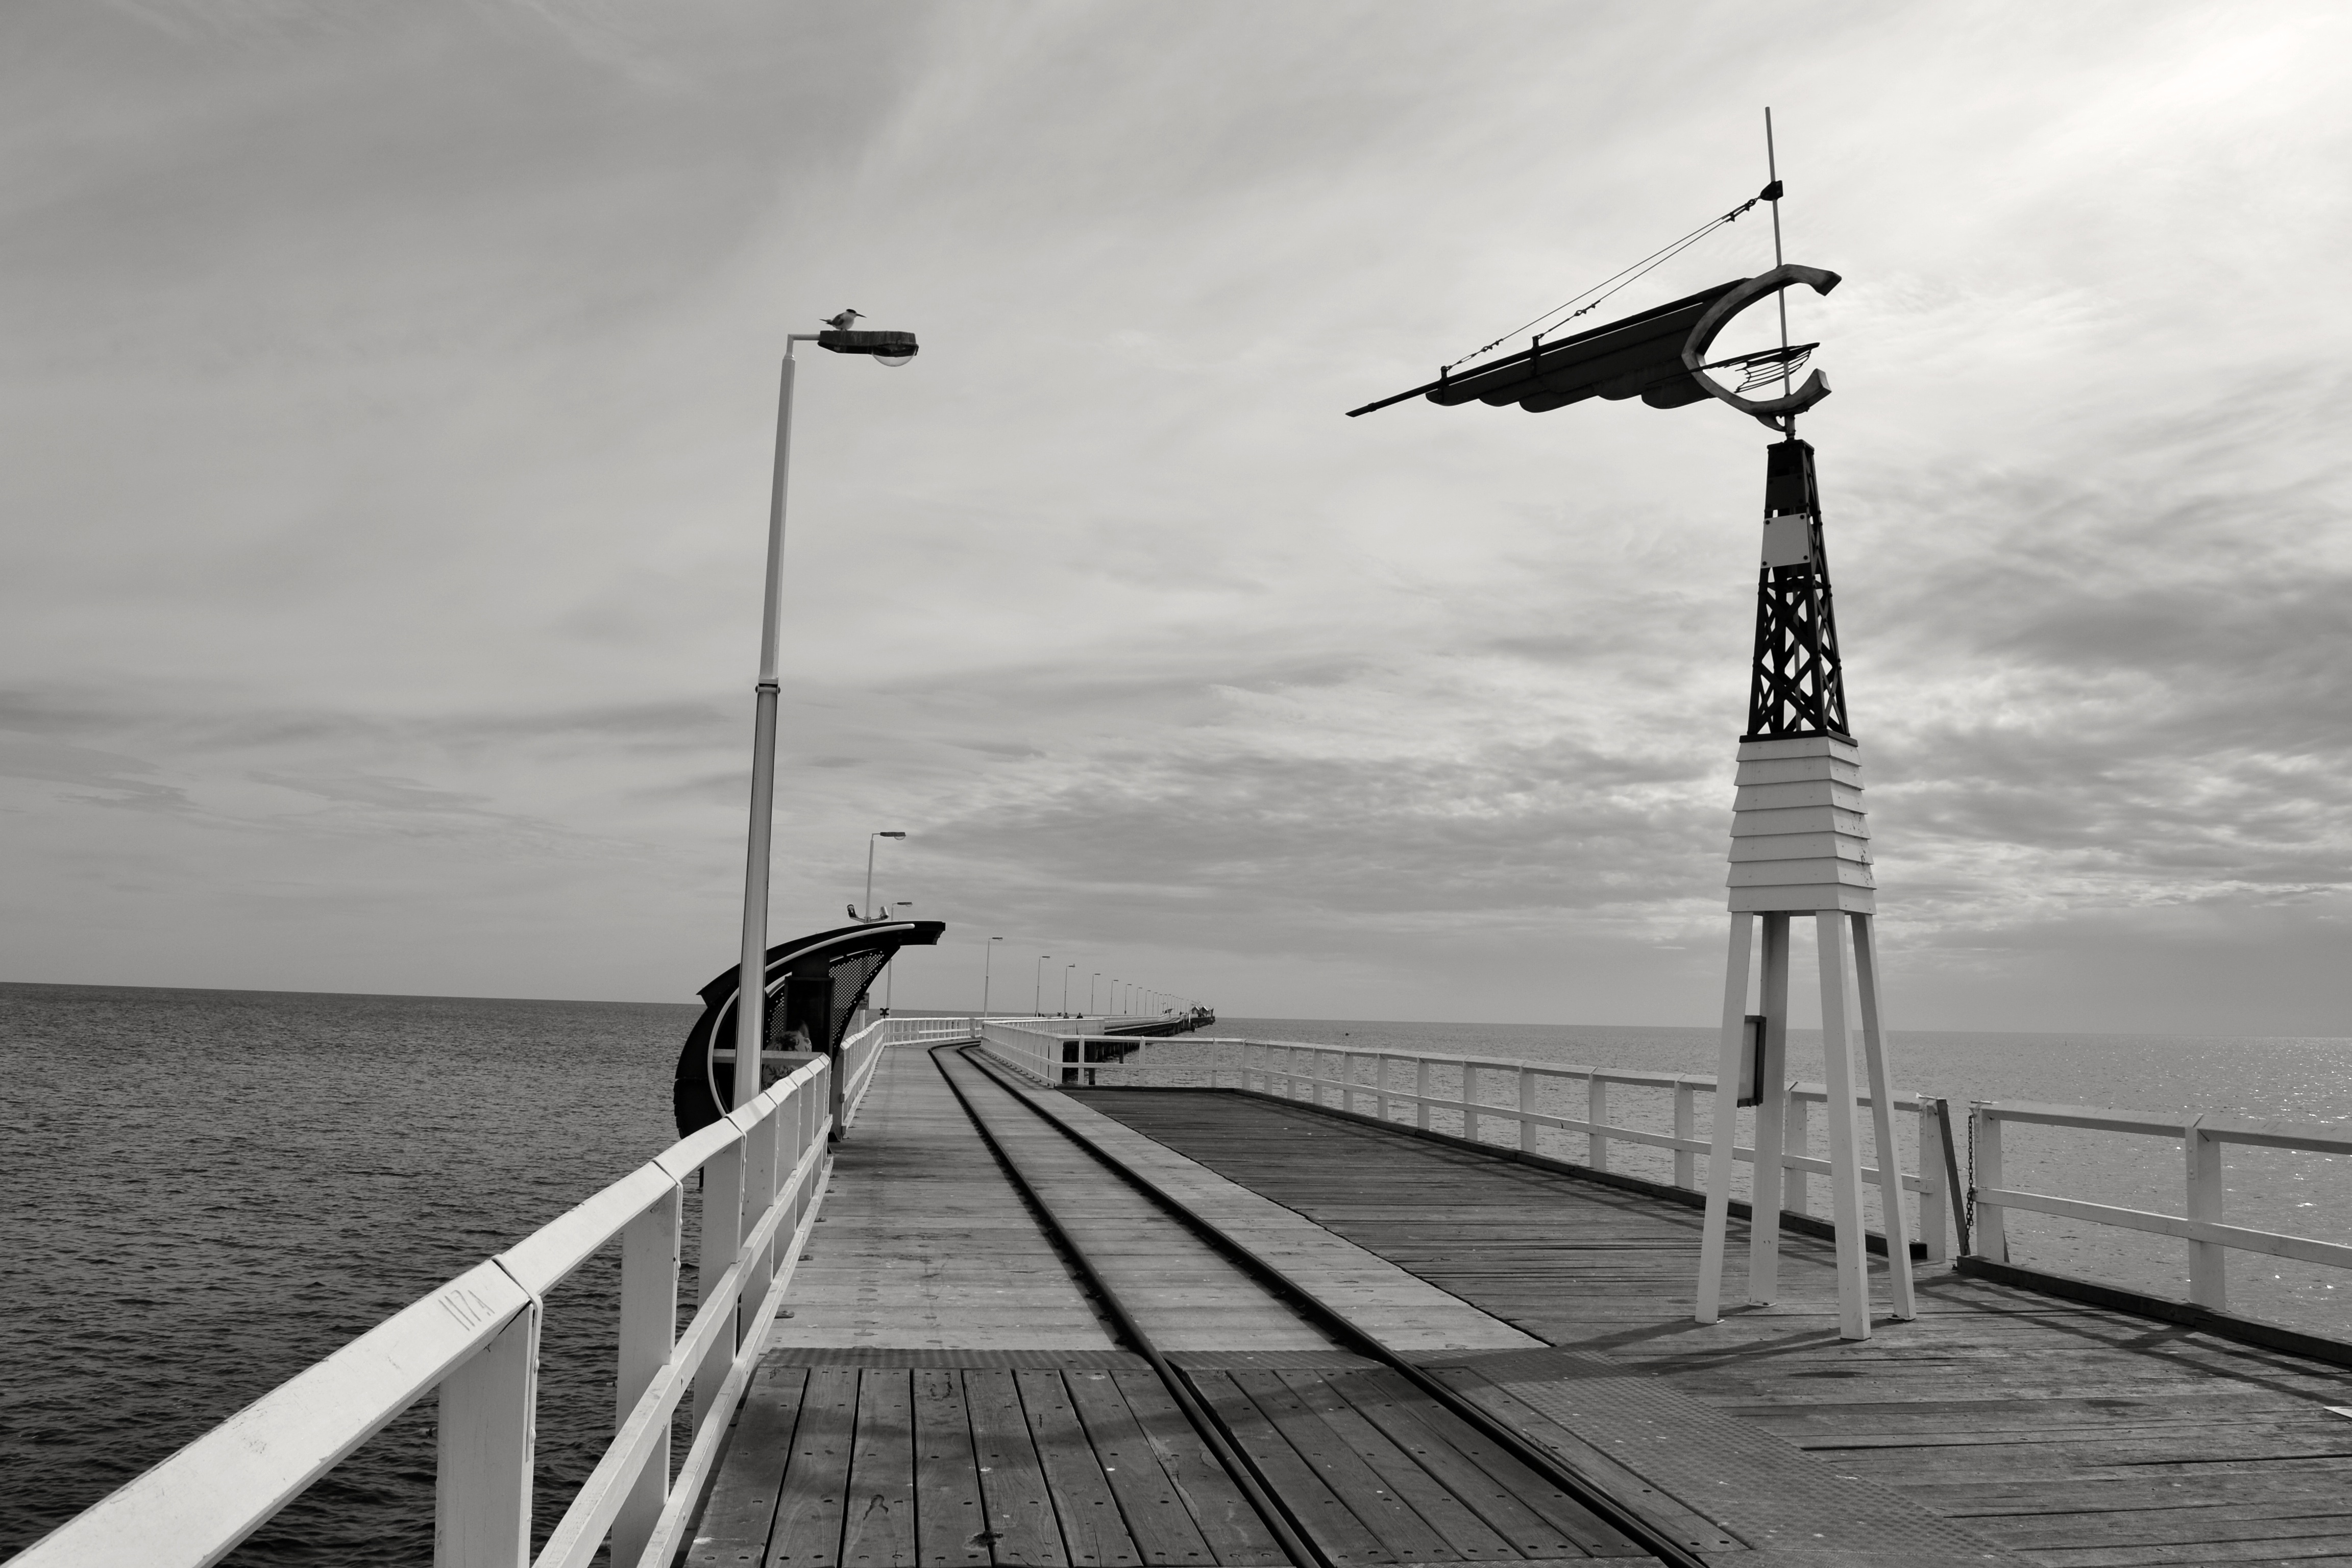
sea, coast, black and white, boardwalk, white, bridge, wind, pier, transport, line, vehicle, tower, black, monochrome, monochrome photography